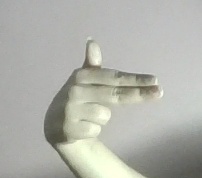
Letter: ghain